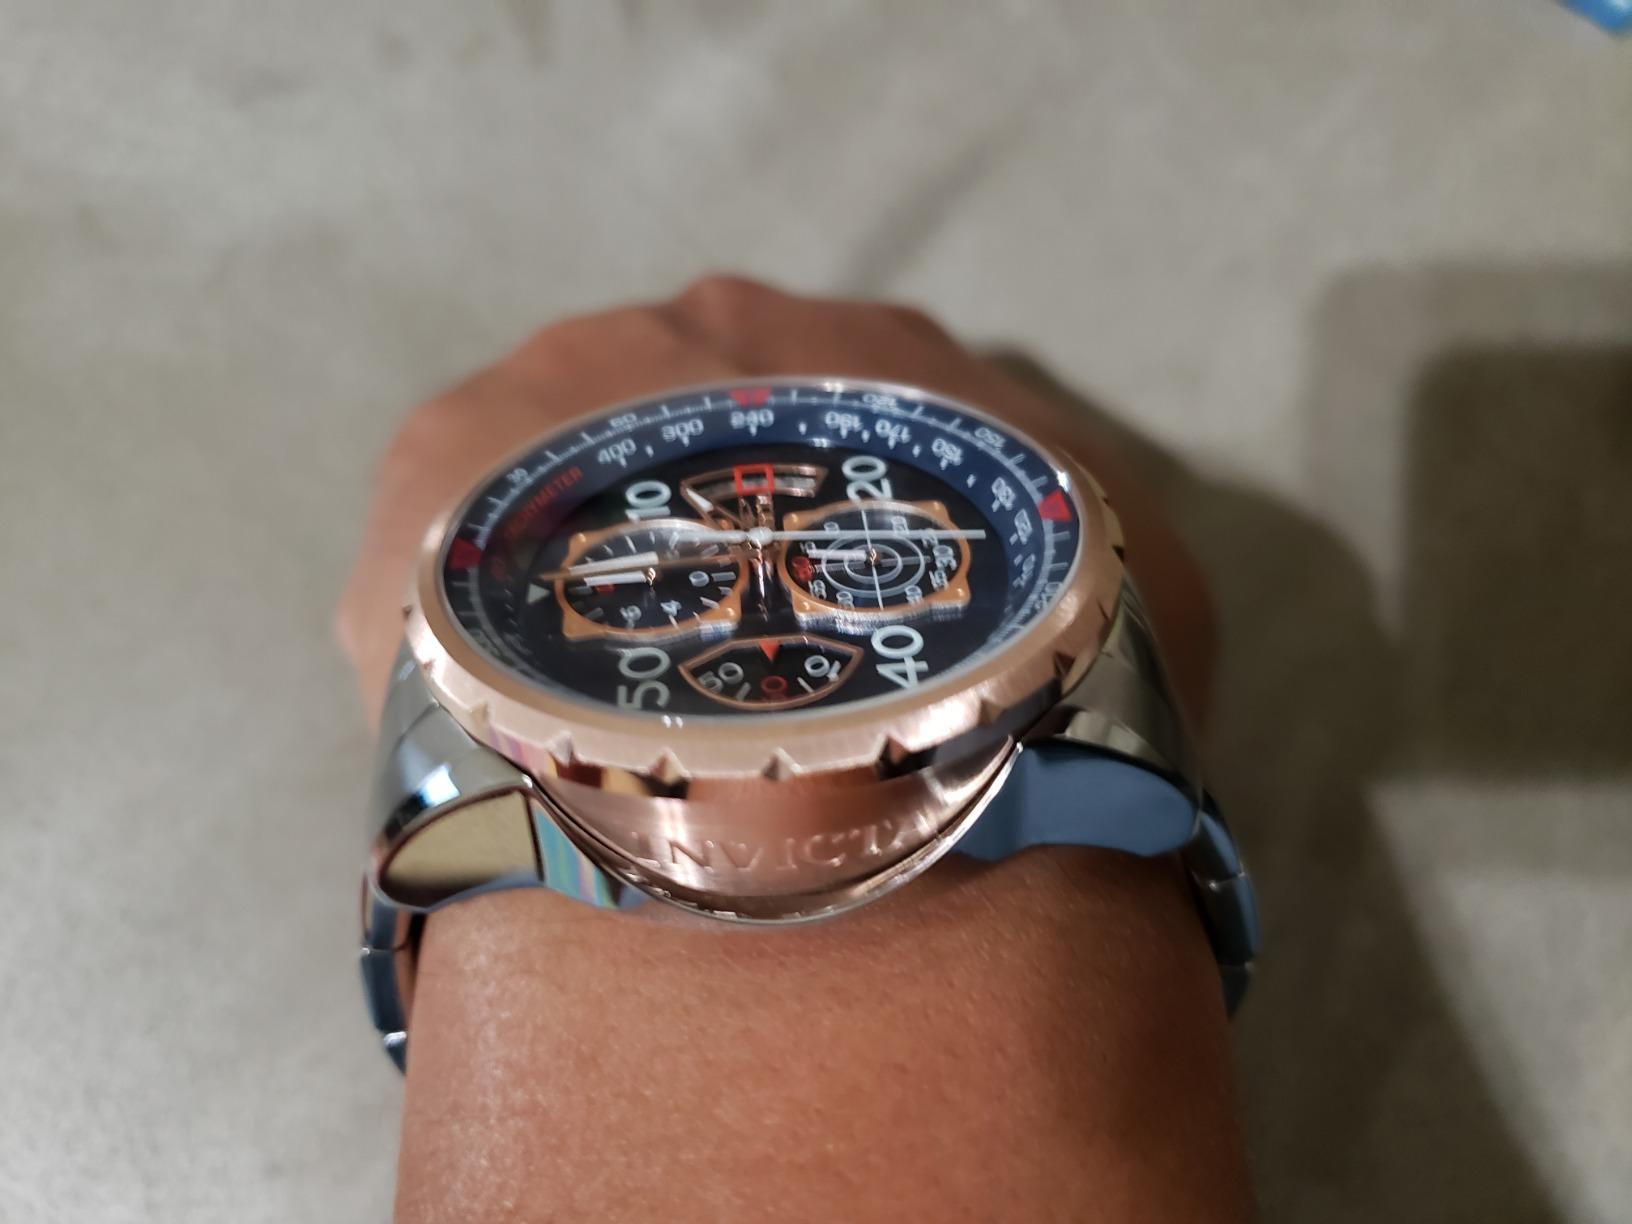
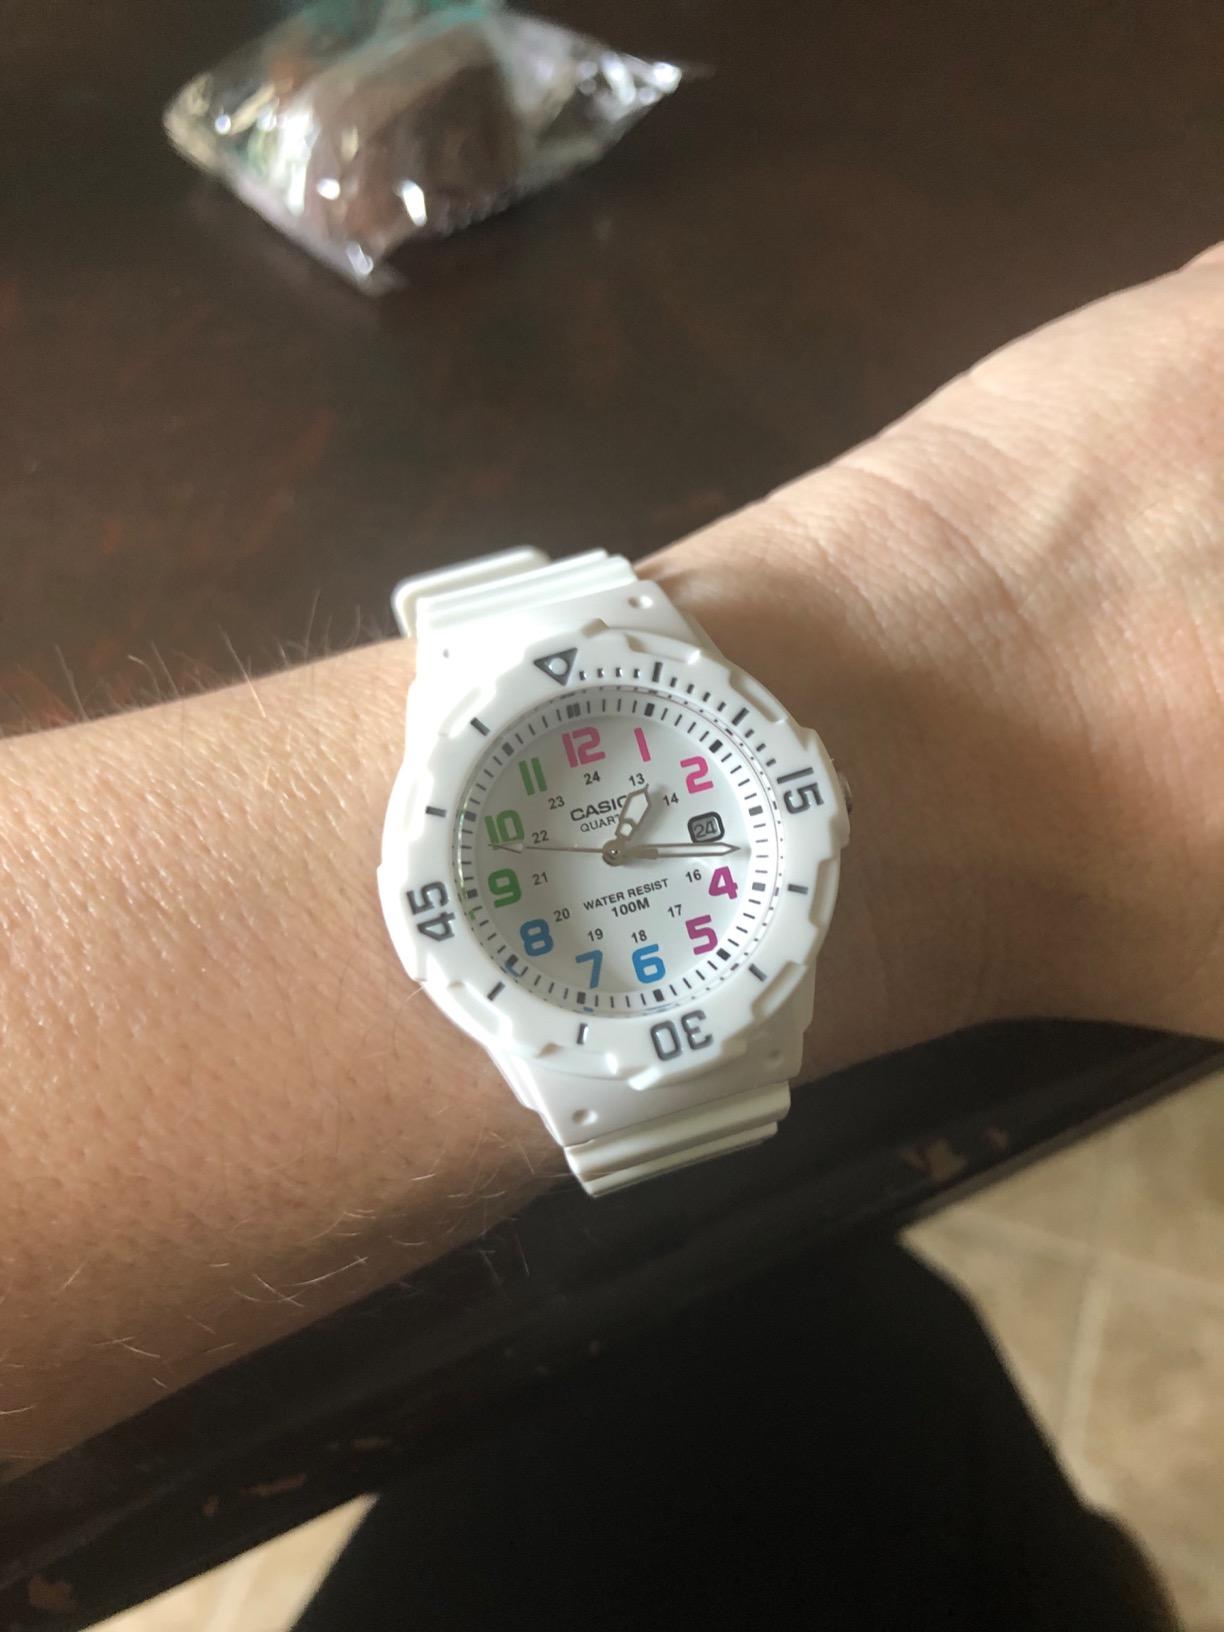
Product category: accessories_watch
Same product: no